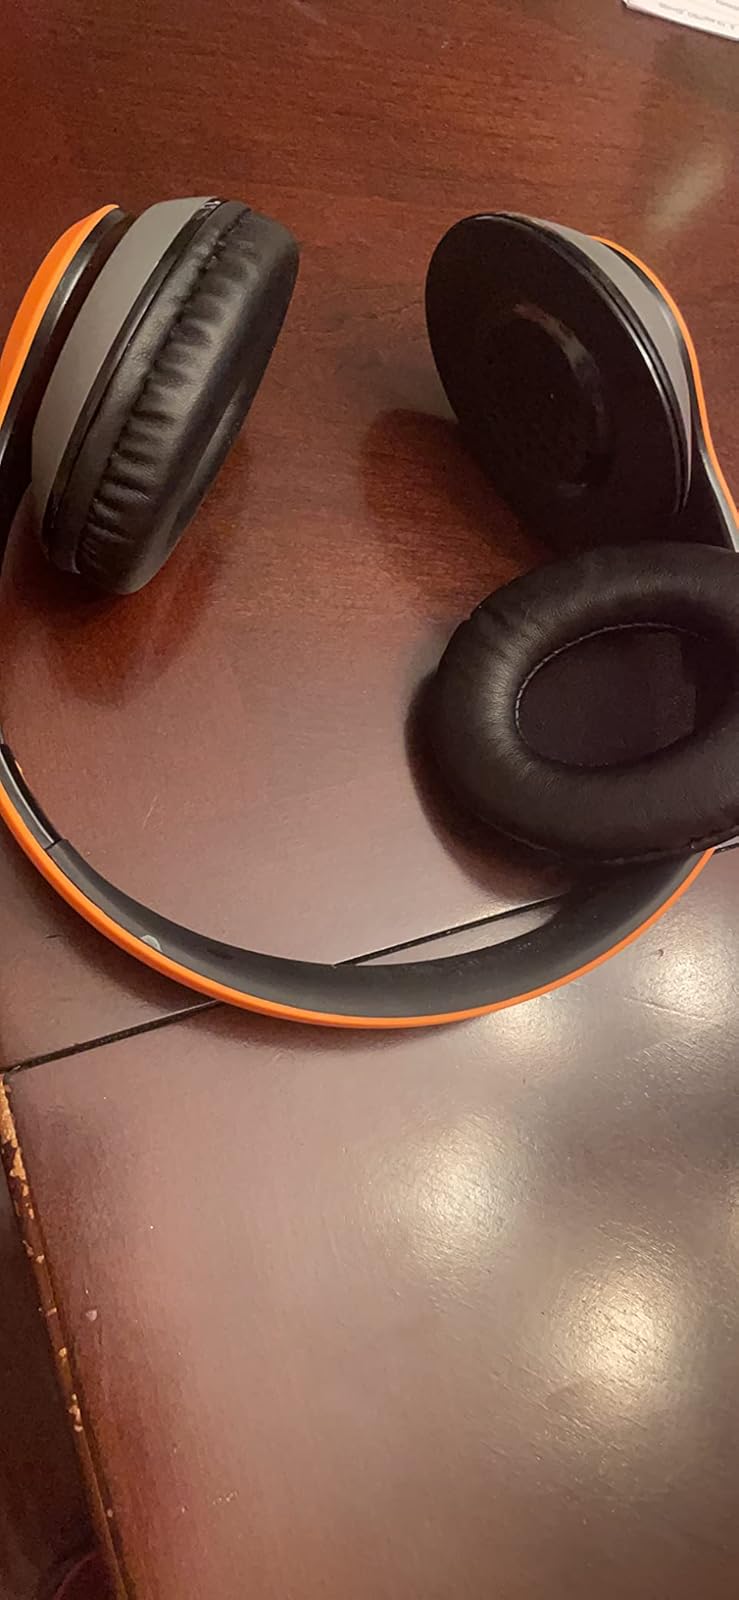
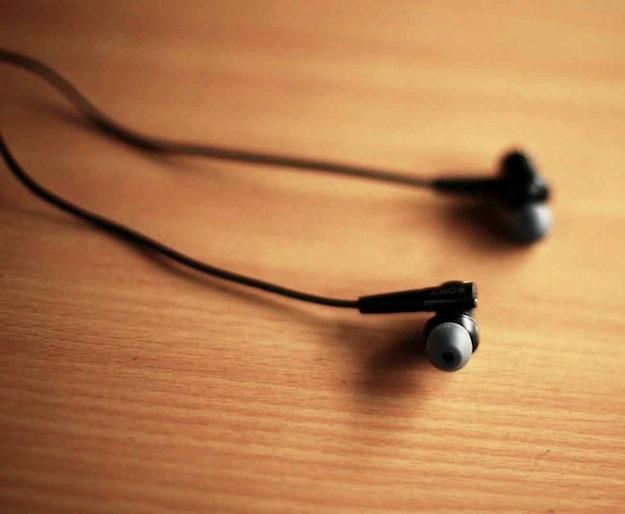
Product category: headphones
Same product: no